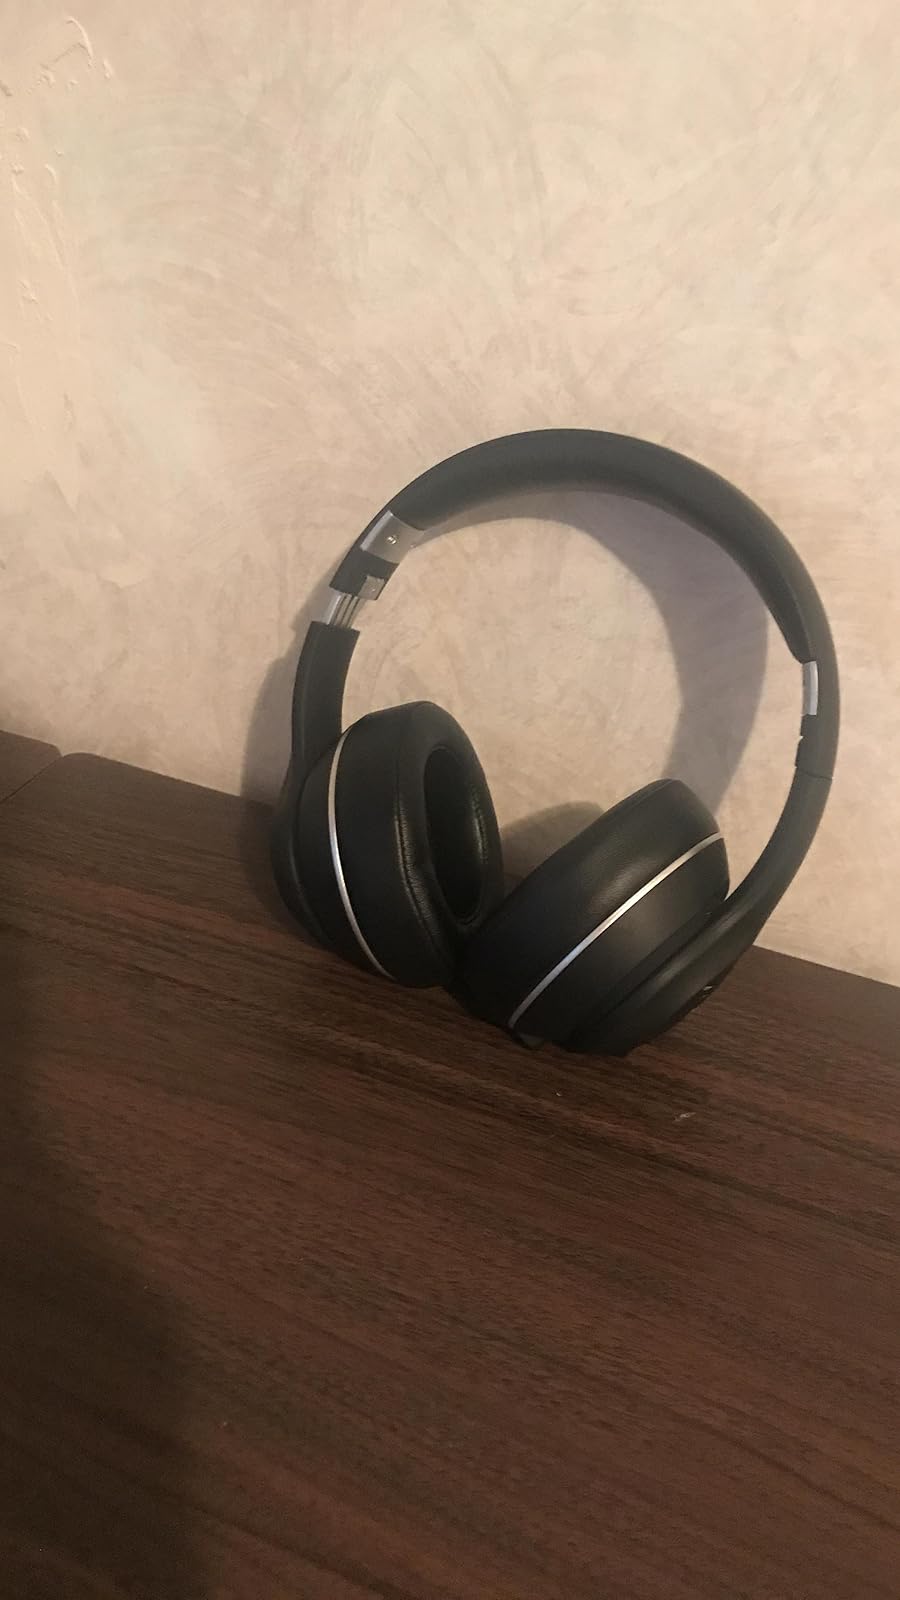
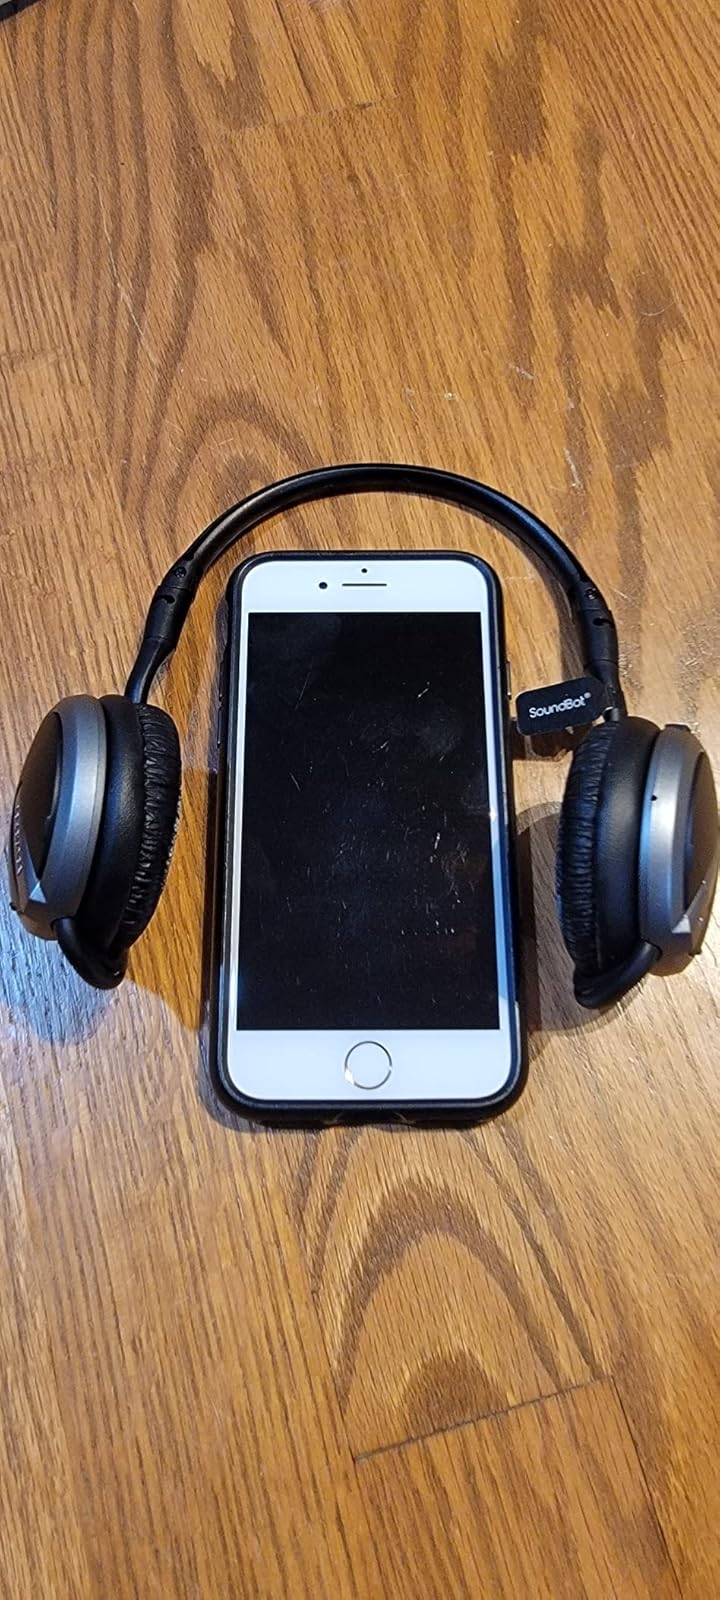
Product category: headphones
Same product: no